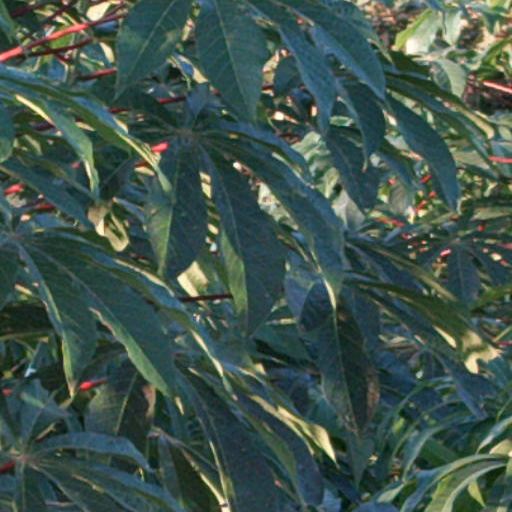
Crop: cassava